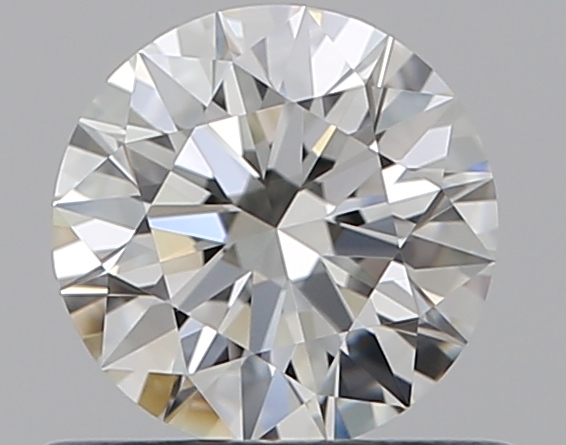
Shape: round
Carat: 0.53
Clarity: VVS1
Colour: I
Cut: EX
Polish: EX
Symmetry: EX
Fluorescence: N
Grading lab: GIA
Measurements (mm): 5.22 x 5.25 x 3.21